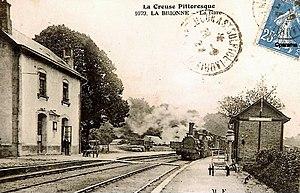
La gare vers 1920.
La Brionne est une commune française située dans le département de la Creuse en région Nouvelle-Aquitaine.